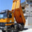
Label: truck